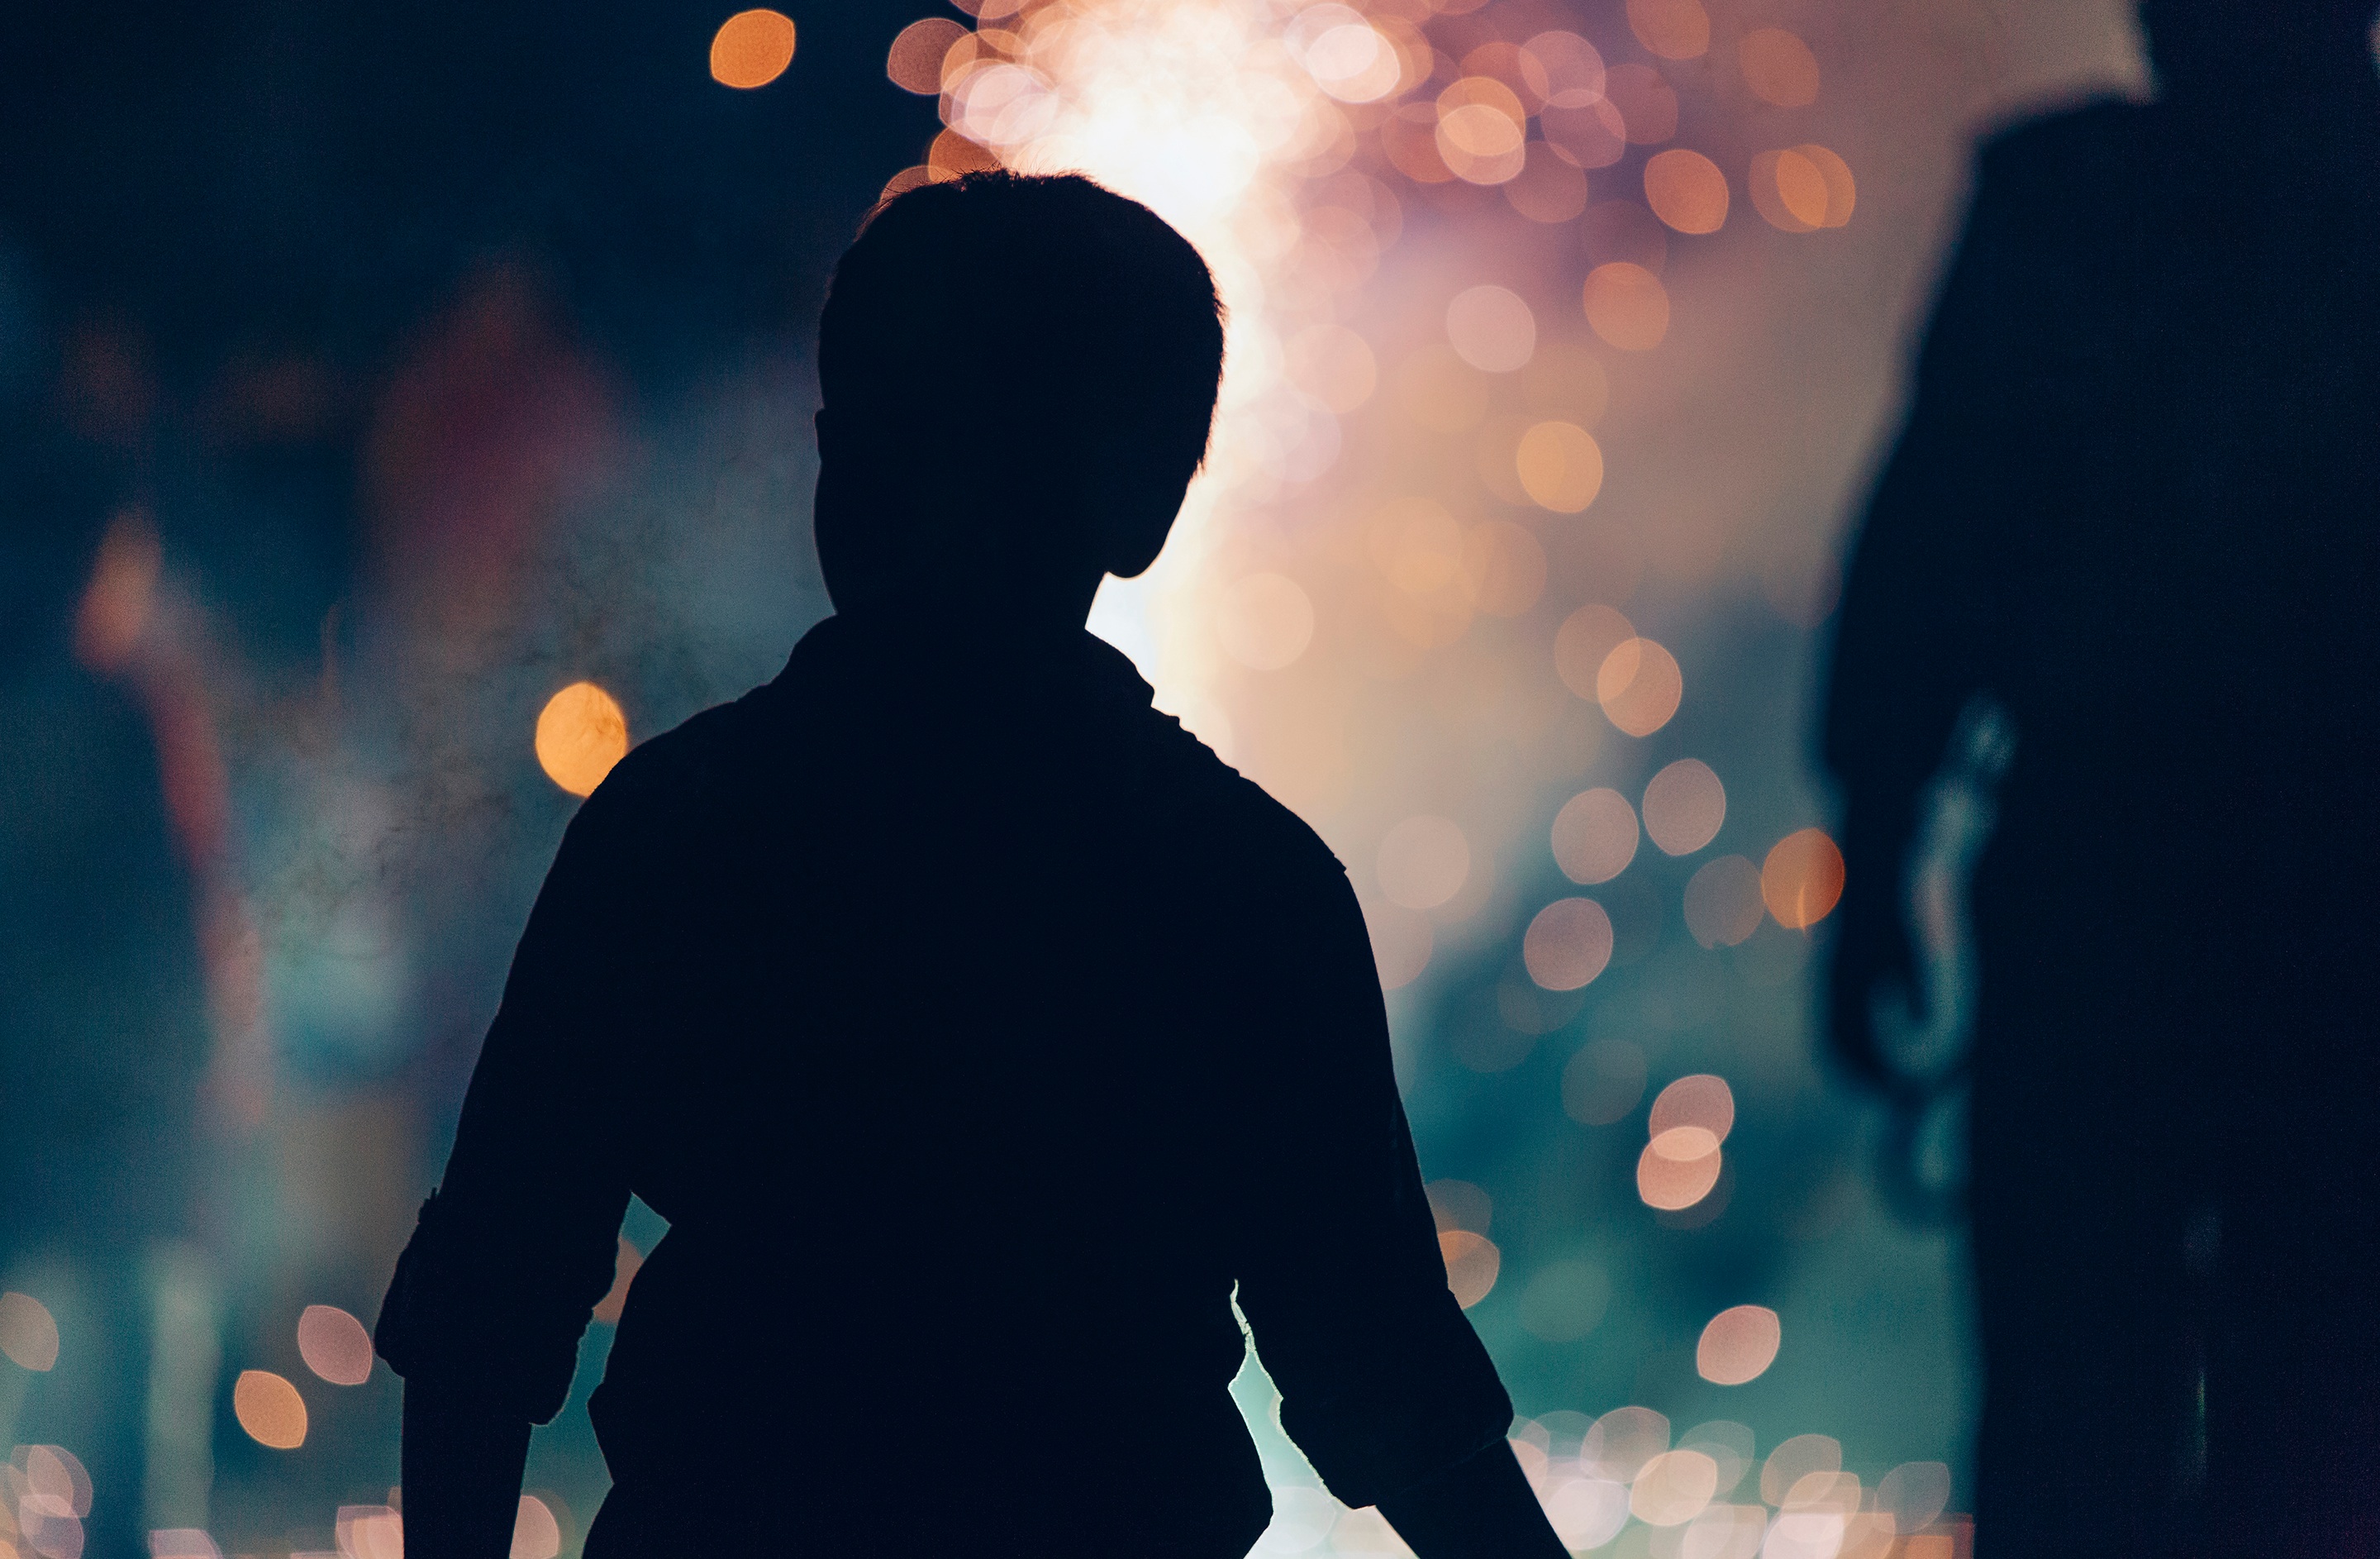
silhouette, light, night, kid, crowd, color, child, darkness